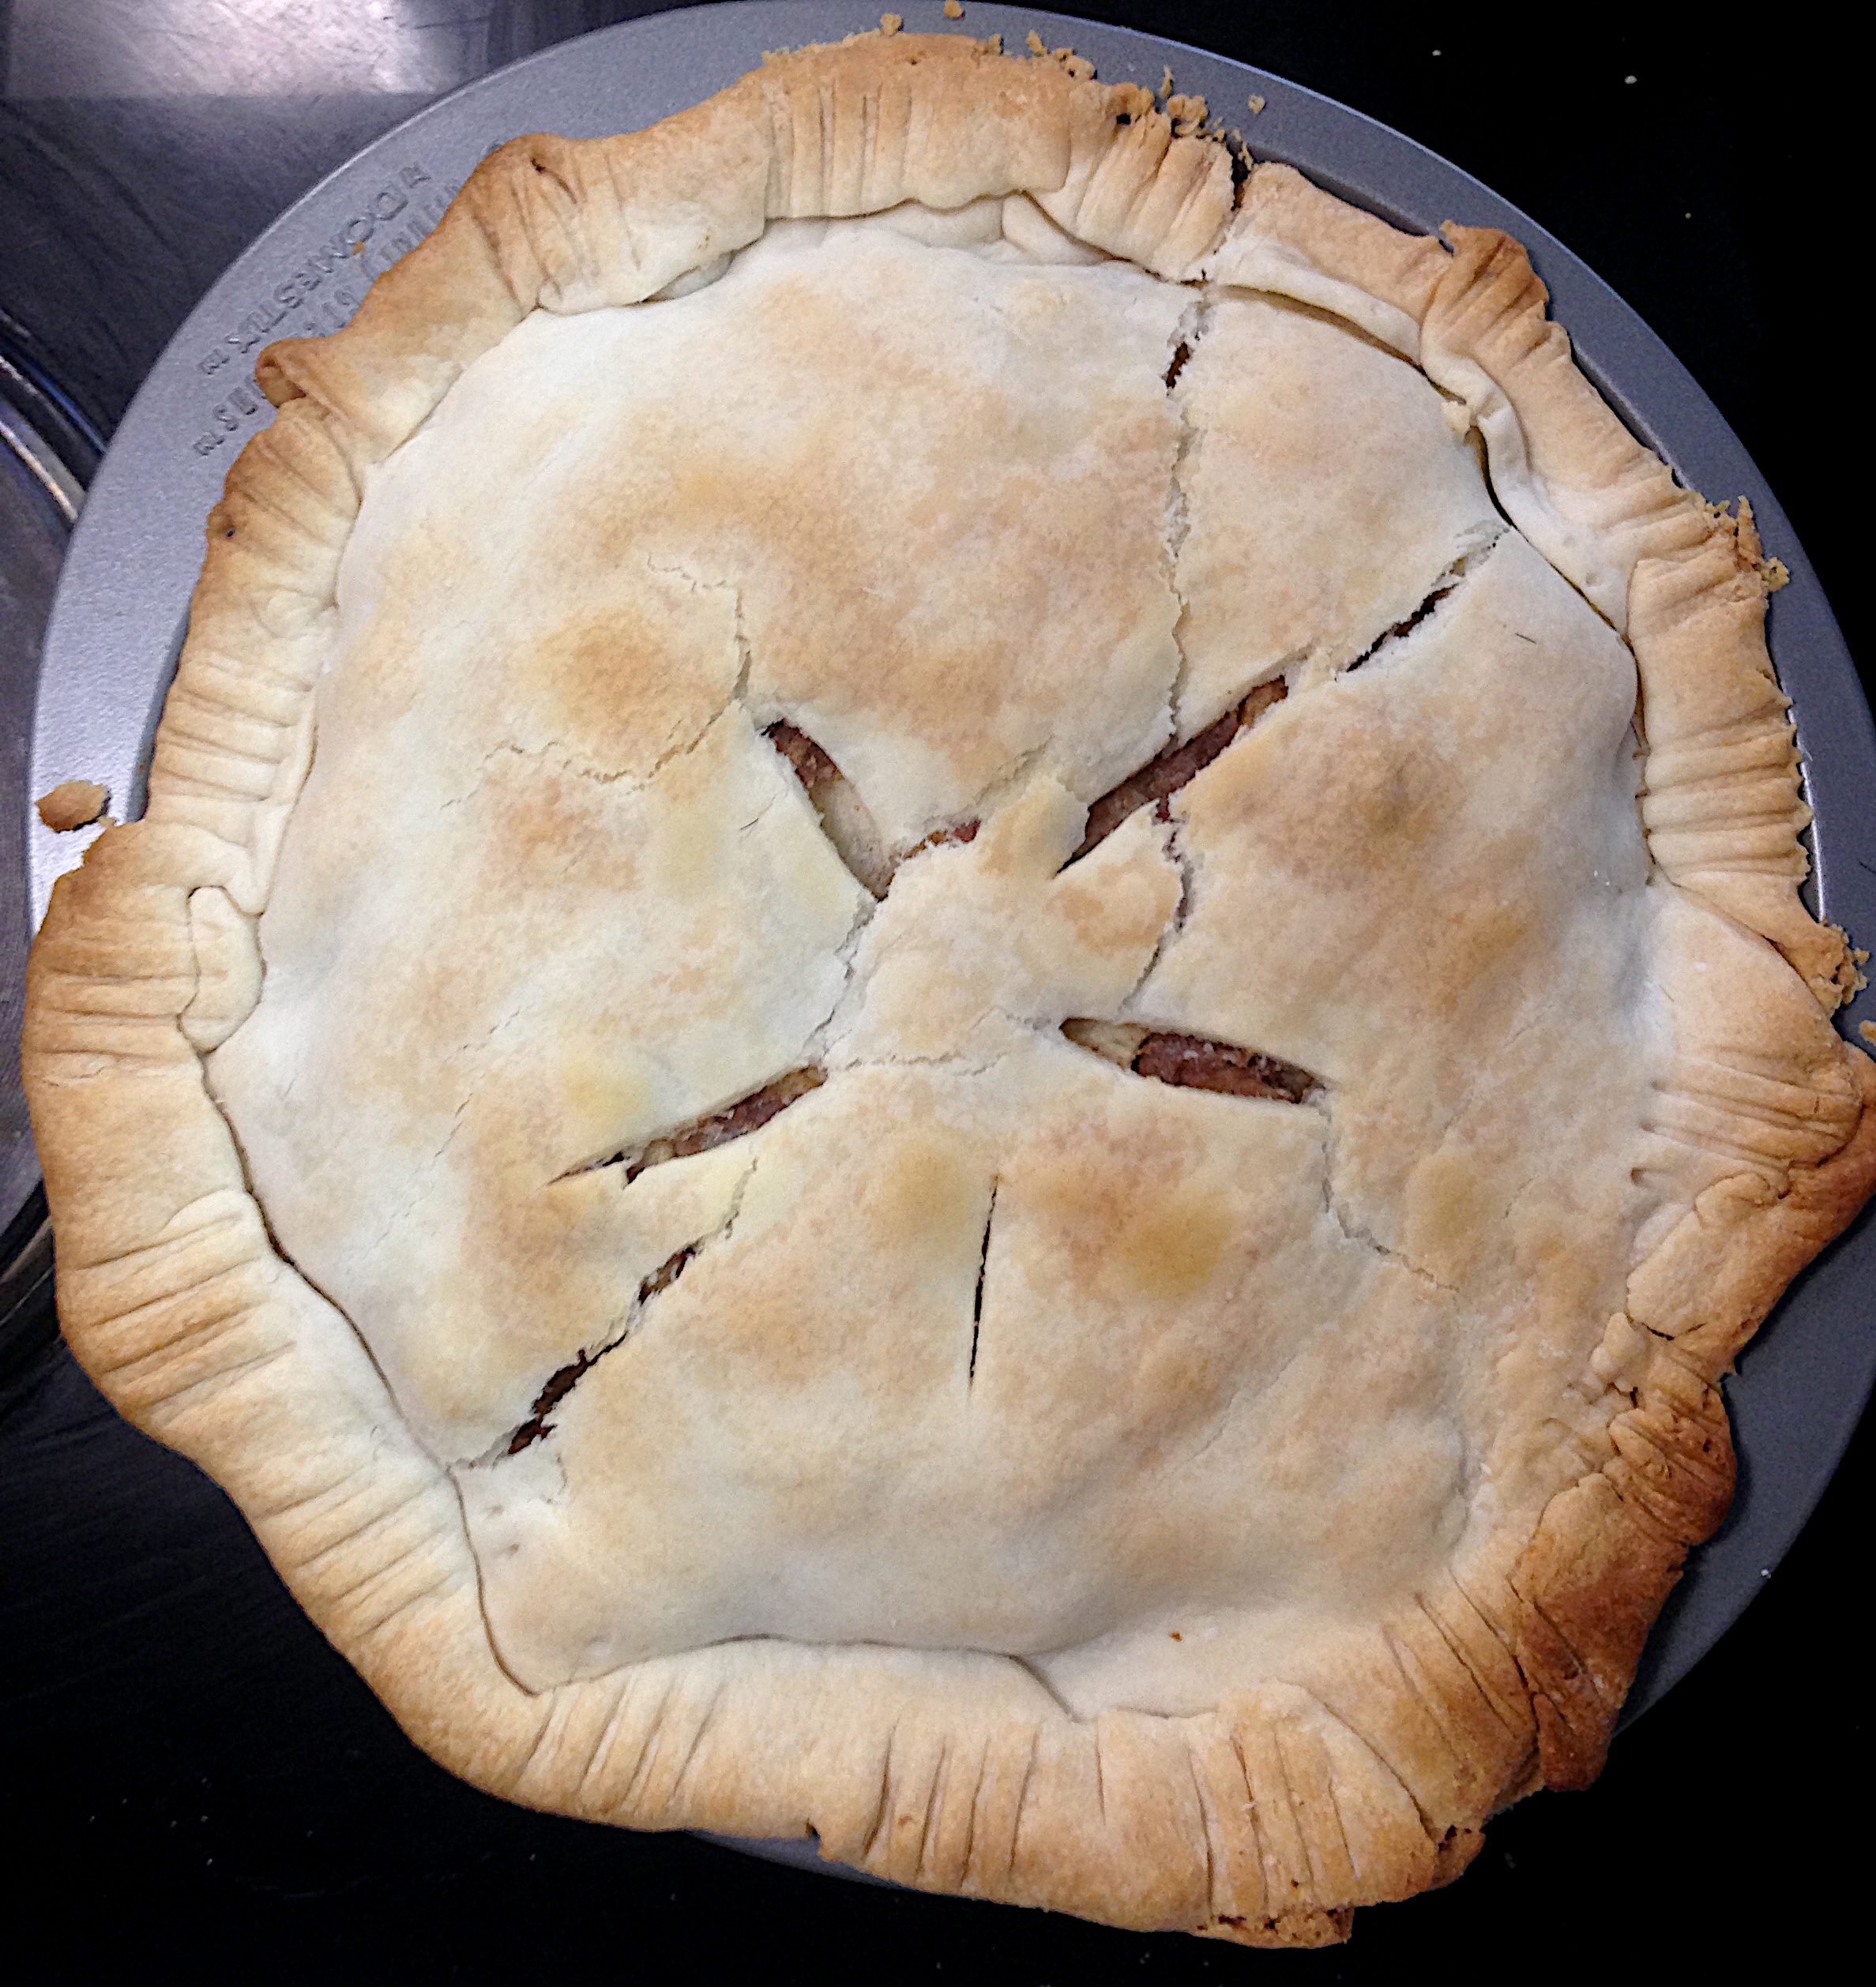
dish, food, produce, baking, pie, baked goods